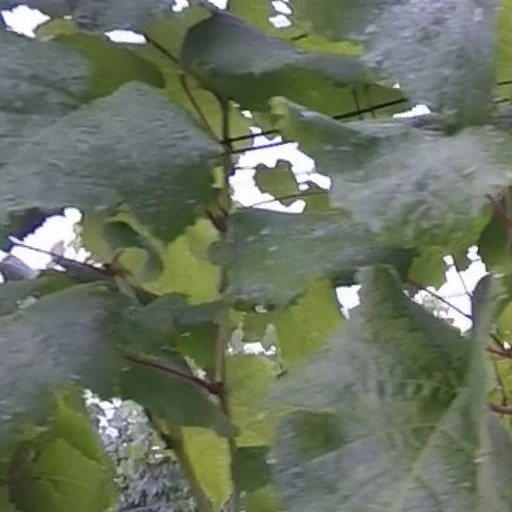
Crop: grape